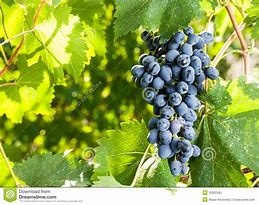
Label: grape